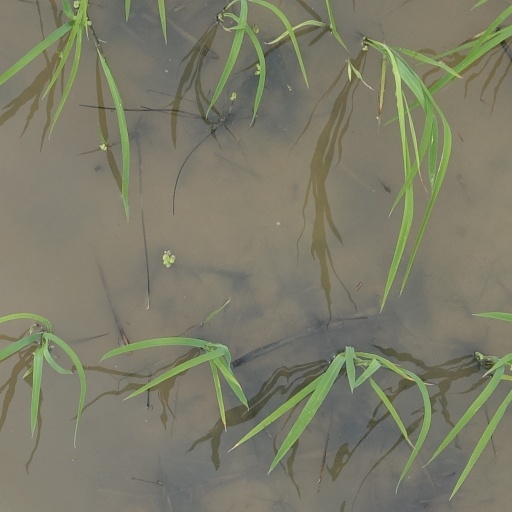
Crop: rice